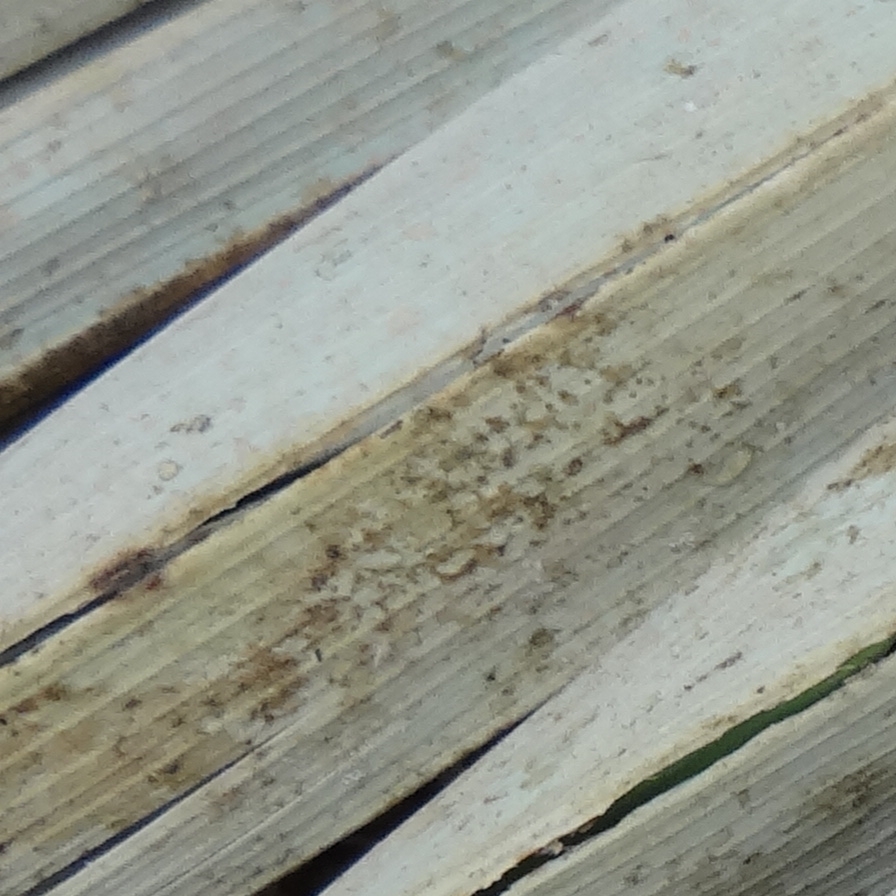
Label: Honey